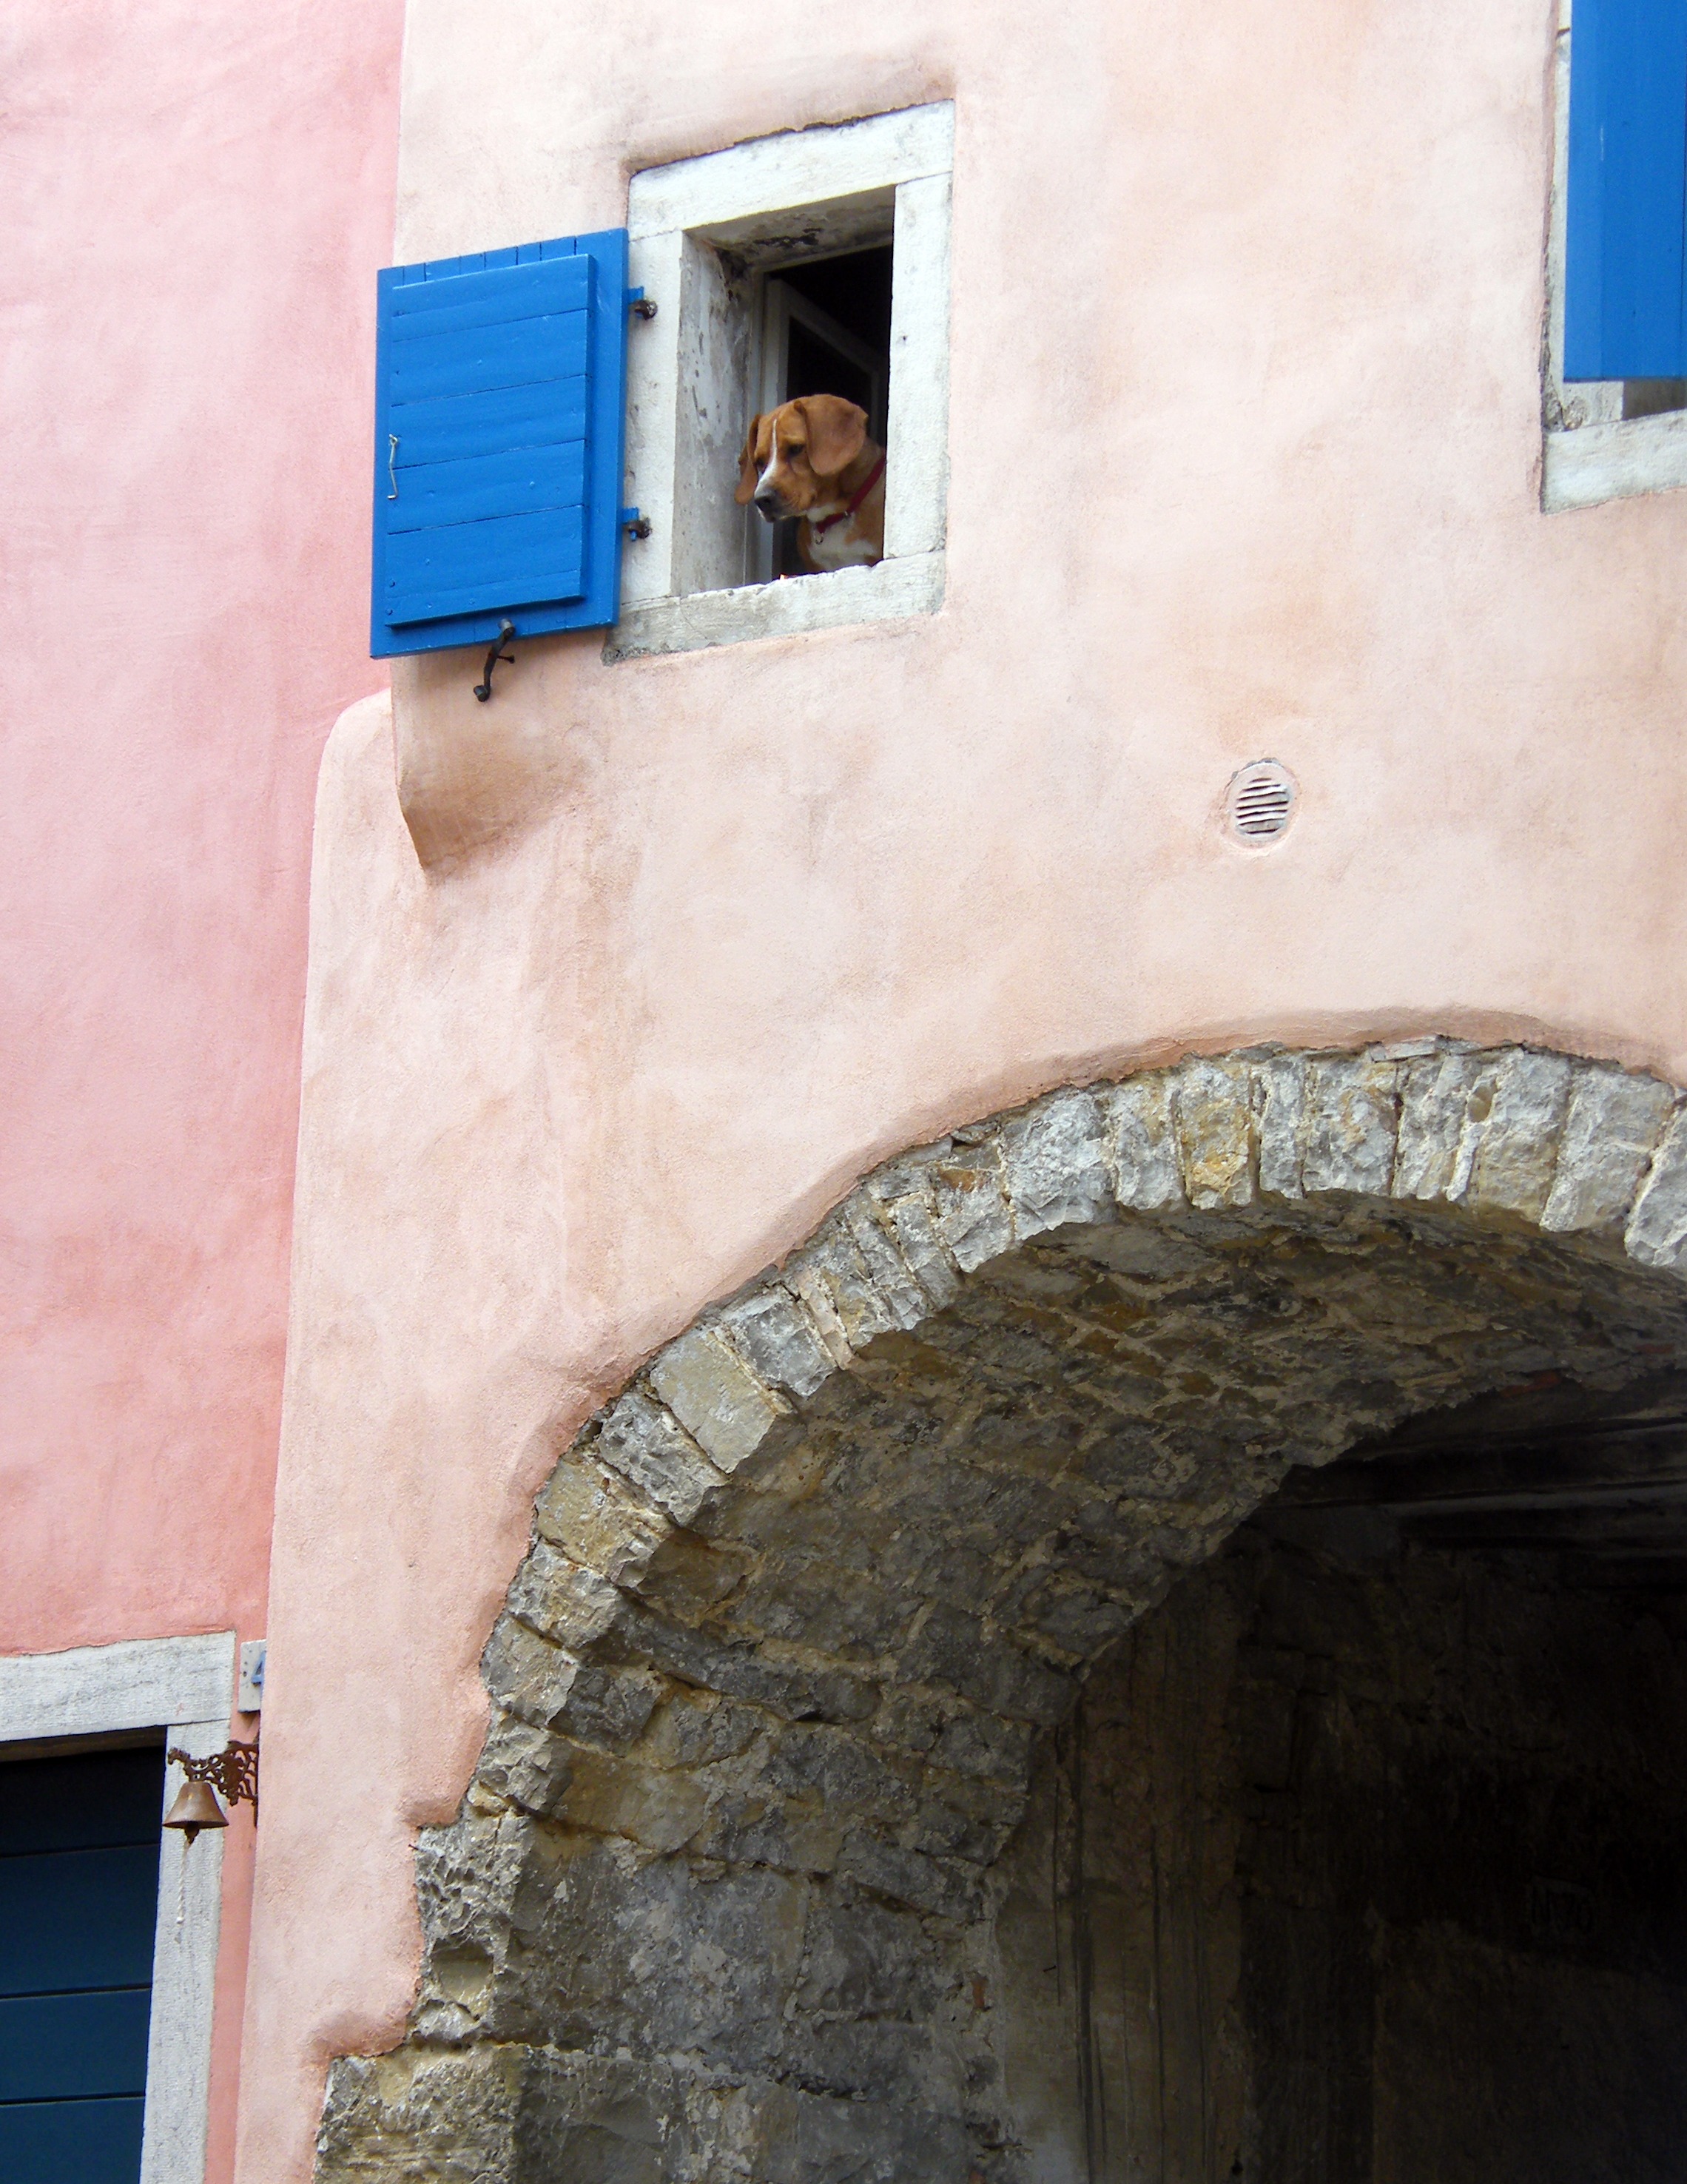
architecture, wood, house, window, old, alley, home, dog, wall, arch, red, color, facade, blue, brick, door, art, croatia, temple, urban area, ancient history, gorenj